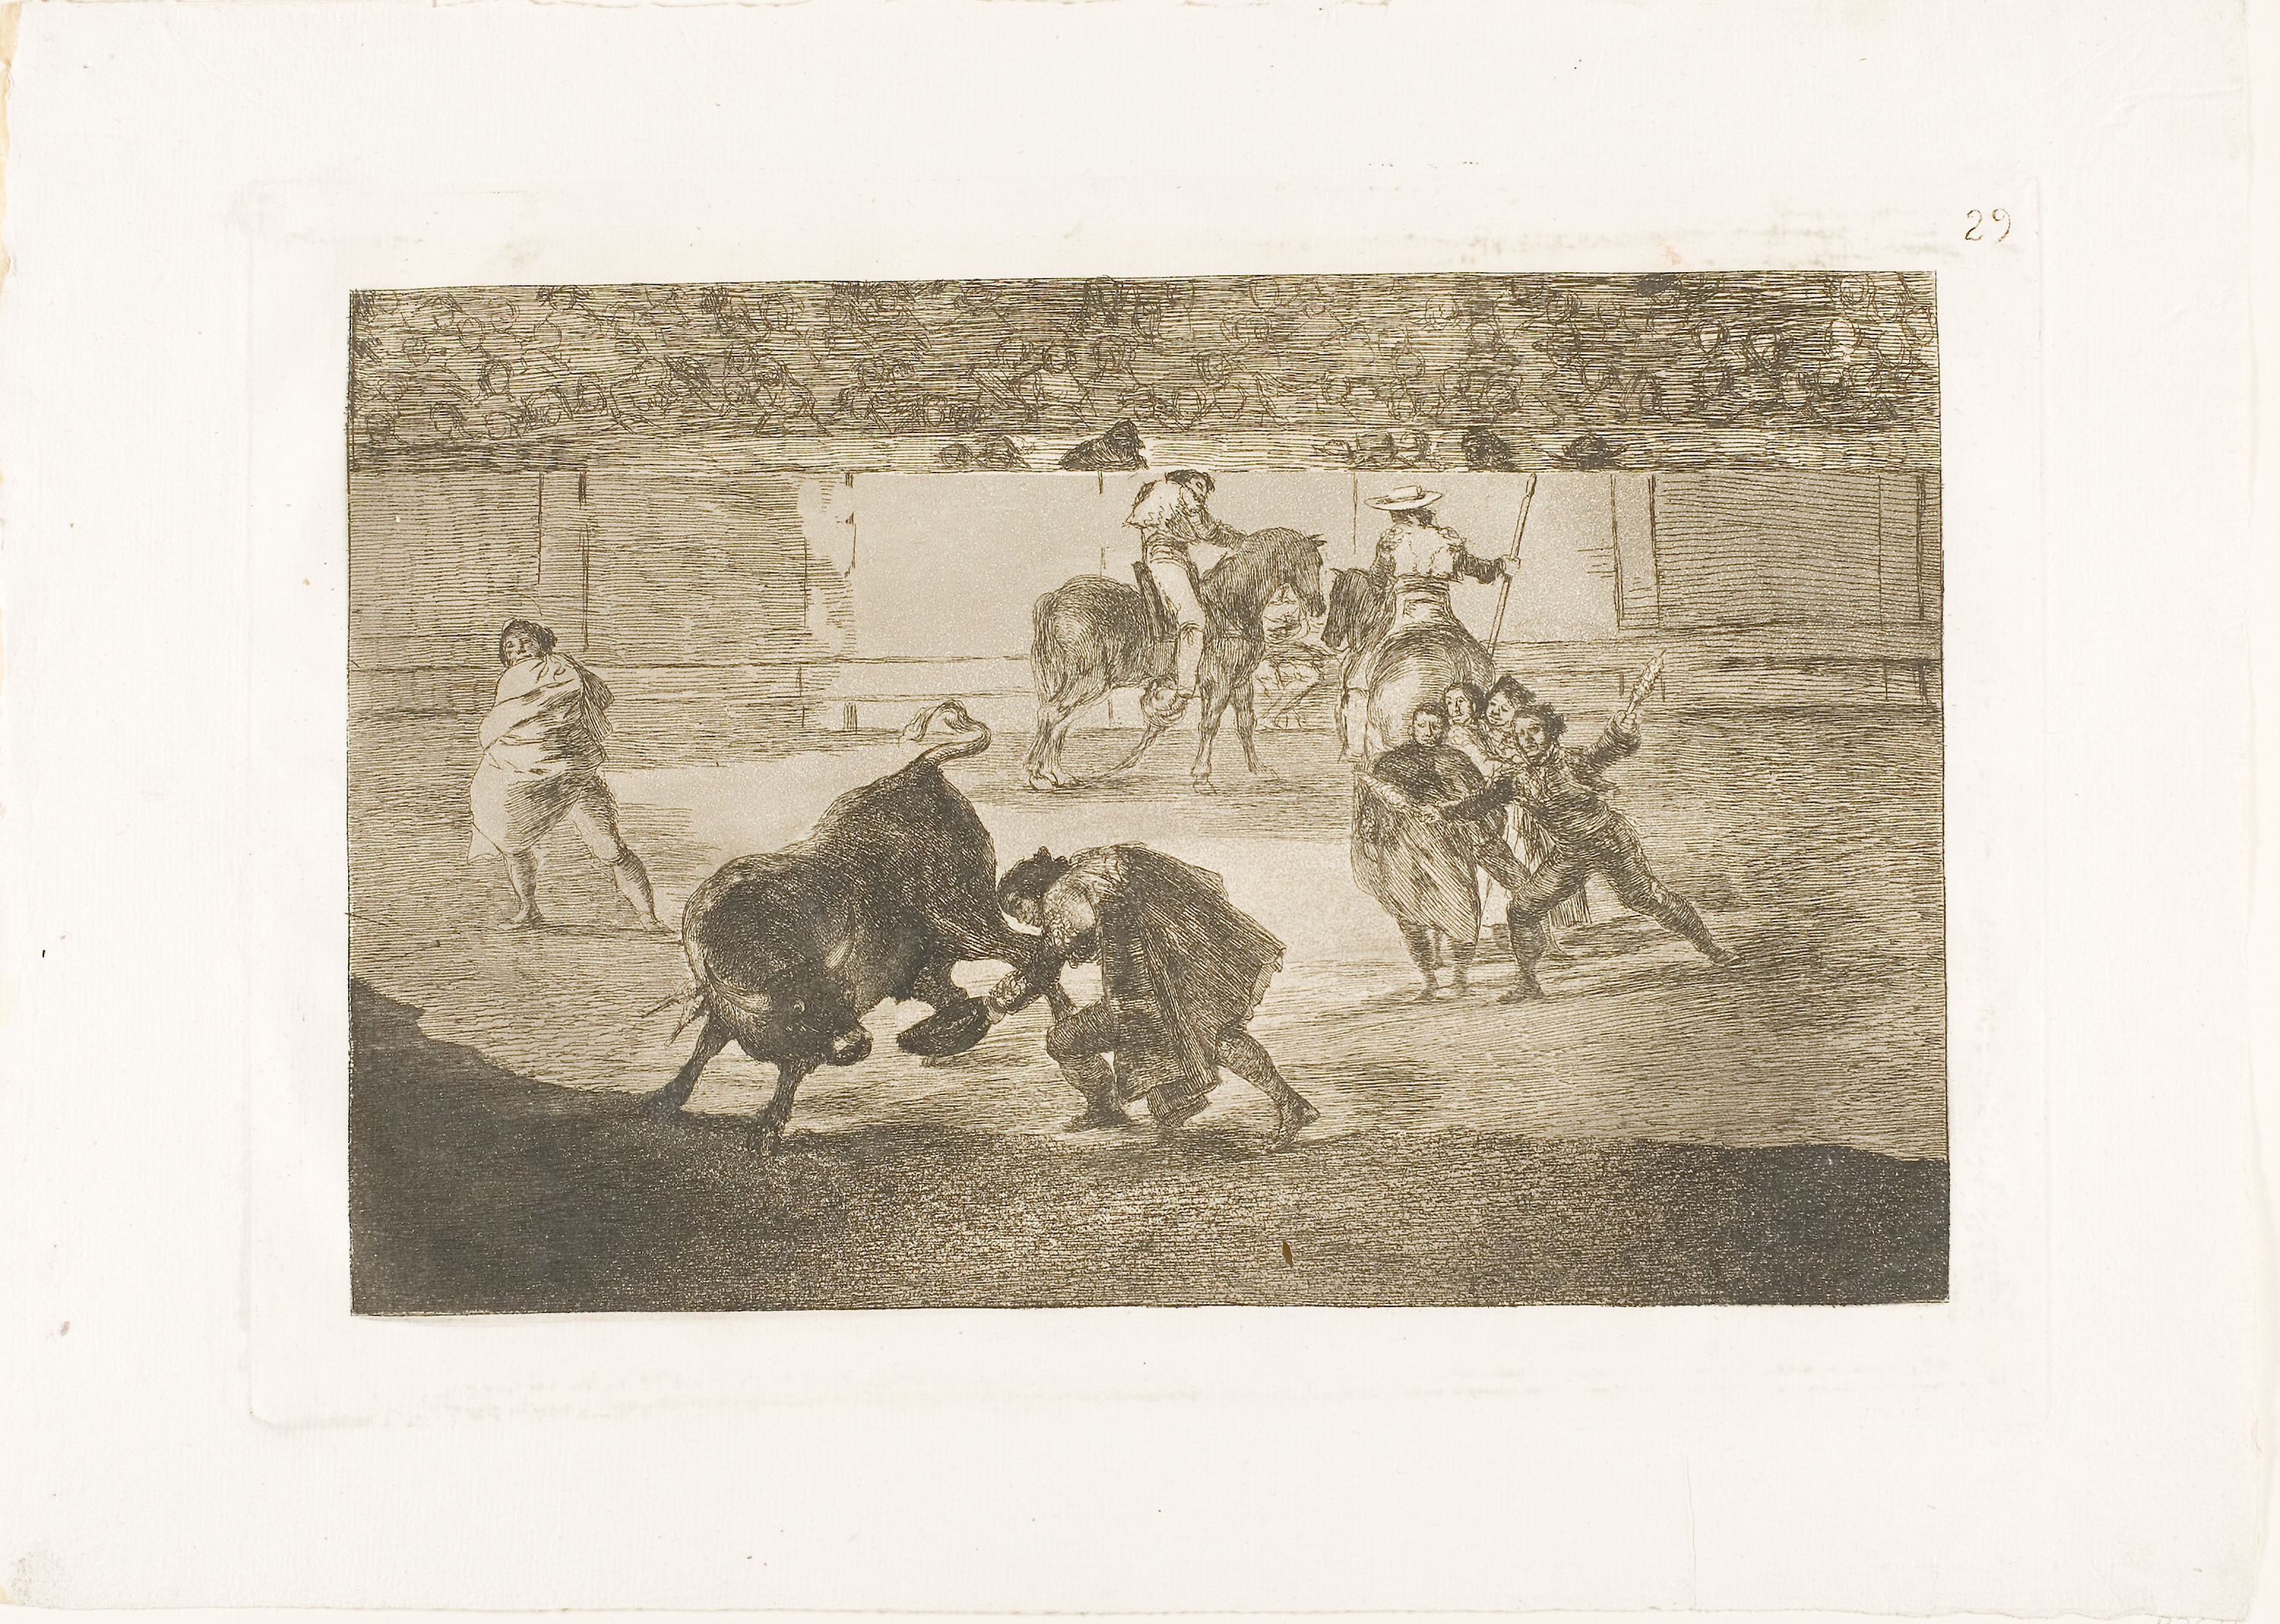
picture frame, history, art, visual arts